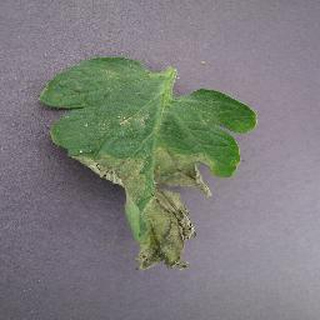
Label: tomato_late_blight